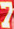
Number: 7